Carles Puigdemont

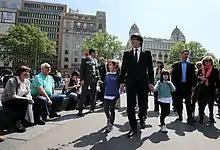
President Puigdemont walking through Barcelona with his daughters on Saint George's Day

While remaining self-exiled, Puigdemont contested the 2017 regional election as a Together for Catalonia (JuntsxCat) electoral alliance candidate in the Province of Barcelona and was re-elected to Parliament. At the election Catalan secessionists retained a slim majority in the Catalan Parliament. After the election Puigdemont called for new unconditional talks with the Spanish government and that he was willing to meet Rajoy outside of Spain. Rajoy rejected the offer, saying that he was only willing to speak with the leader of the Catalan government, whom he considered to be Inés Arrimadas, leader of the unionist Citizens, the largest single party in the Catalan Parliament.